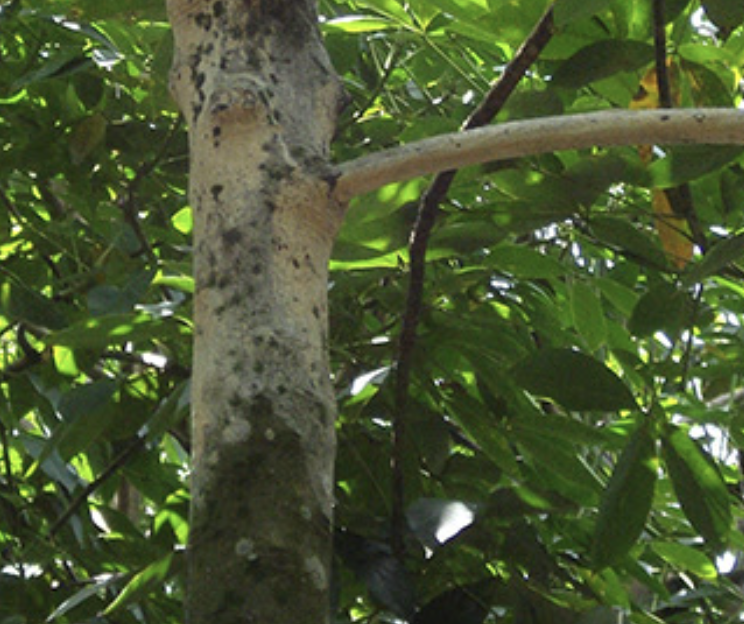
Label: pink_disease